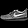
Label: Sneaker